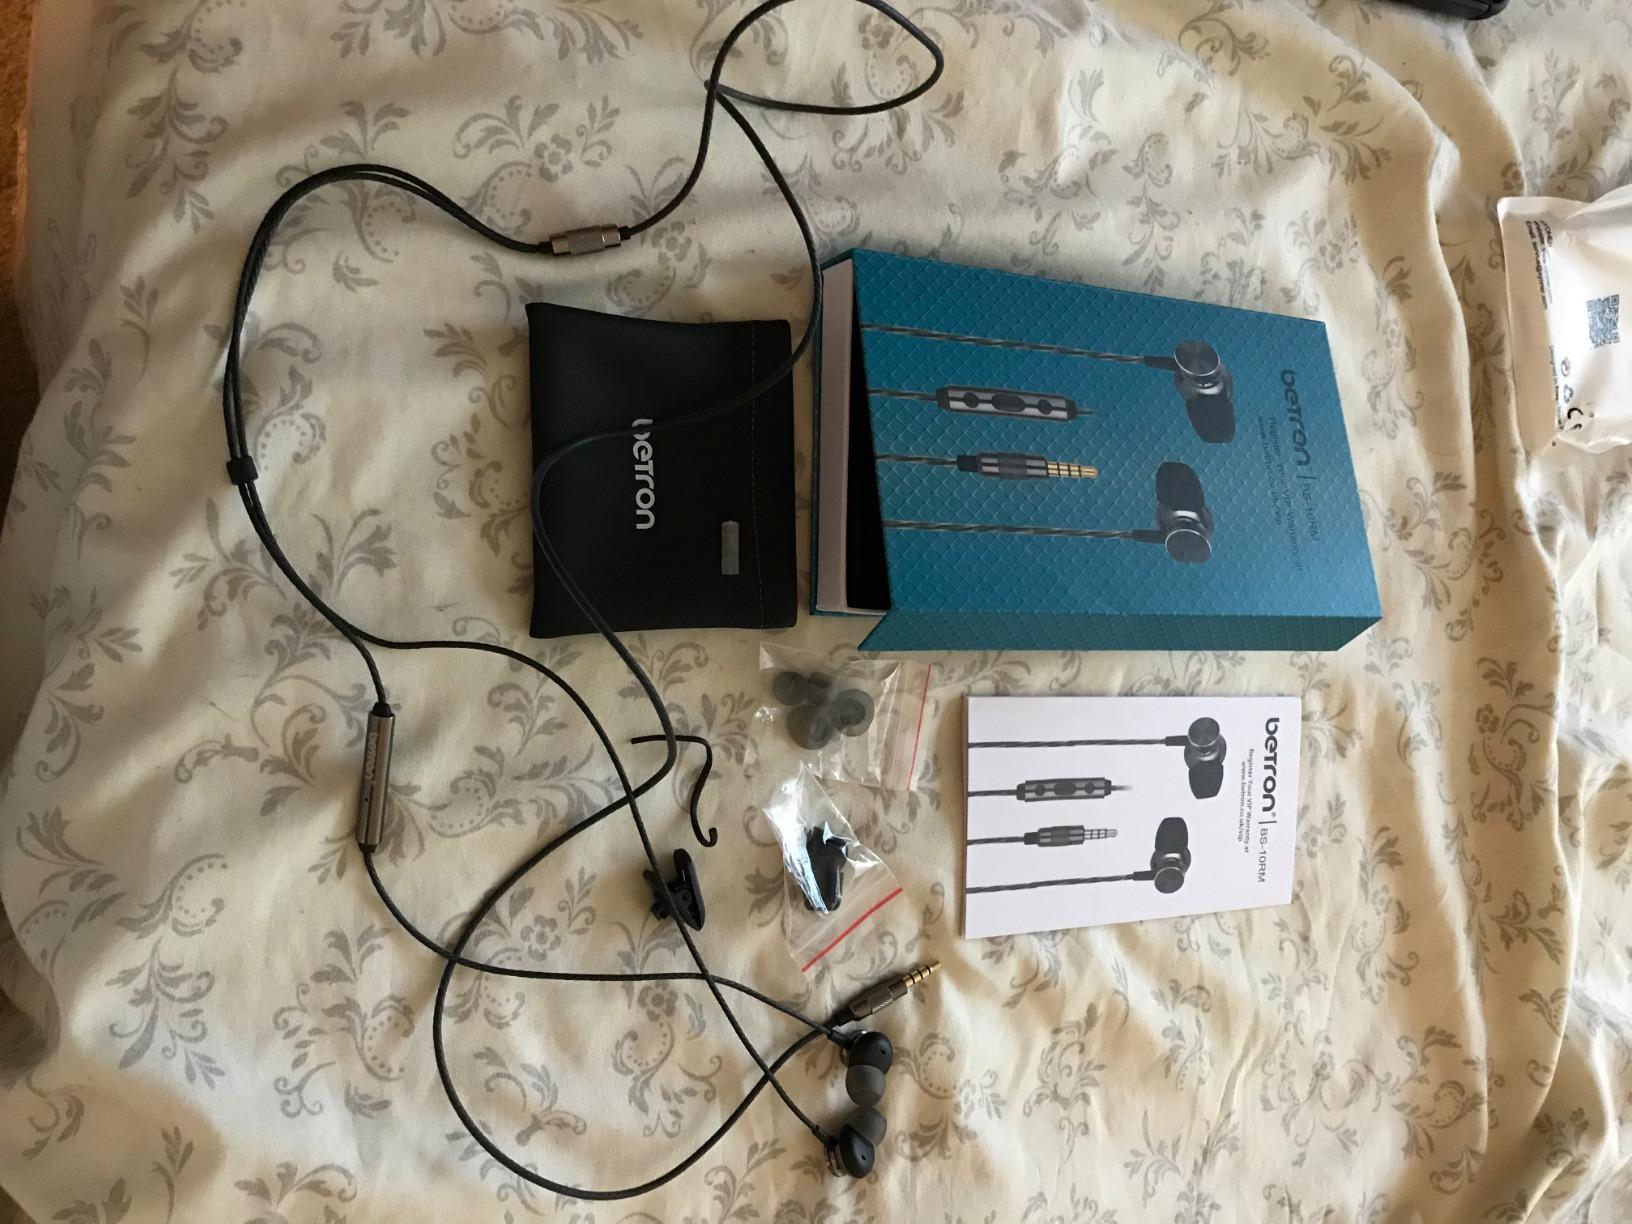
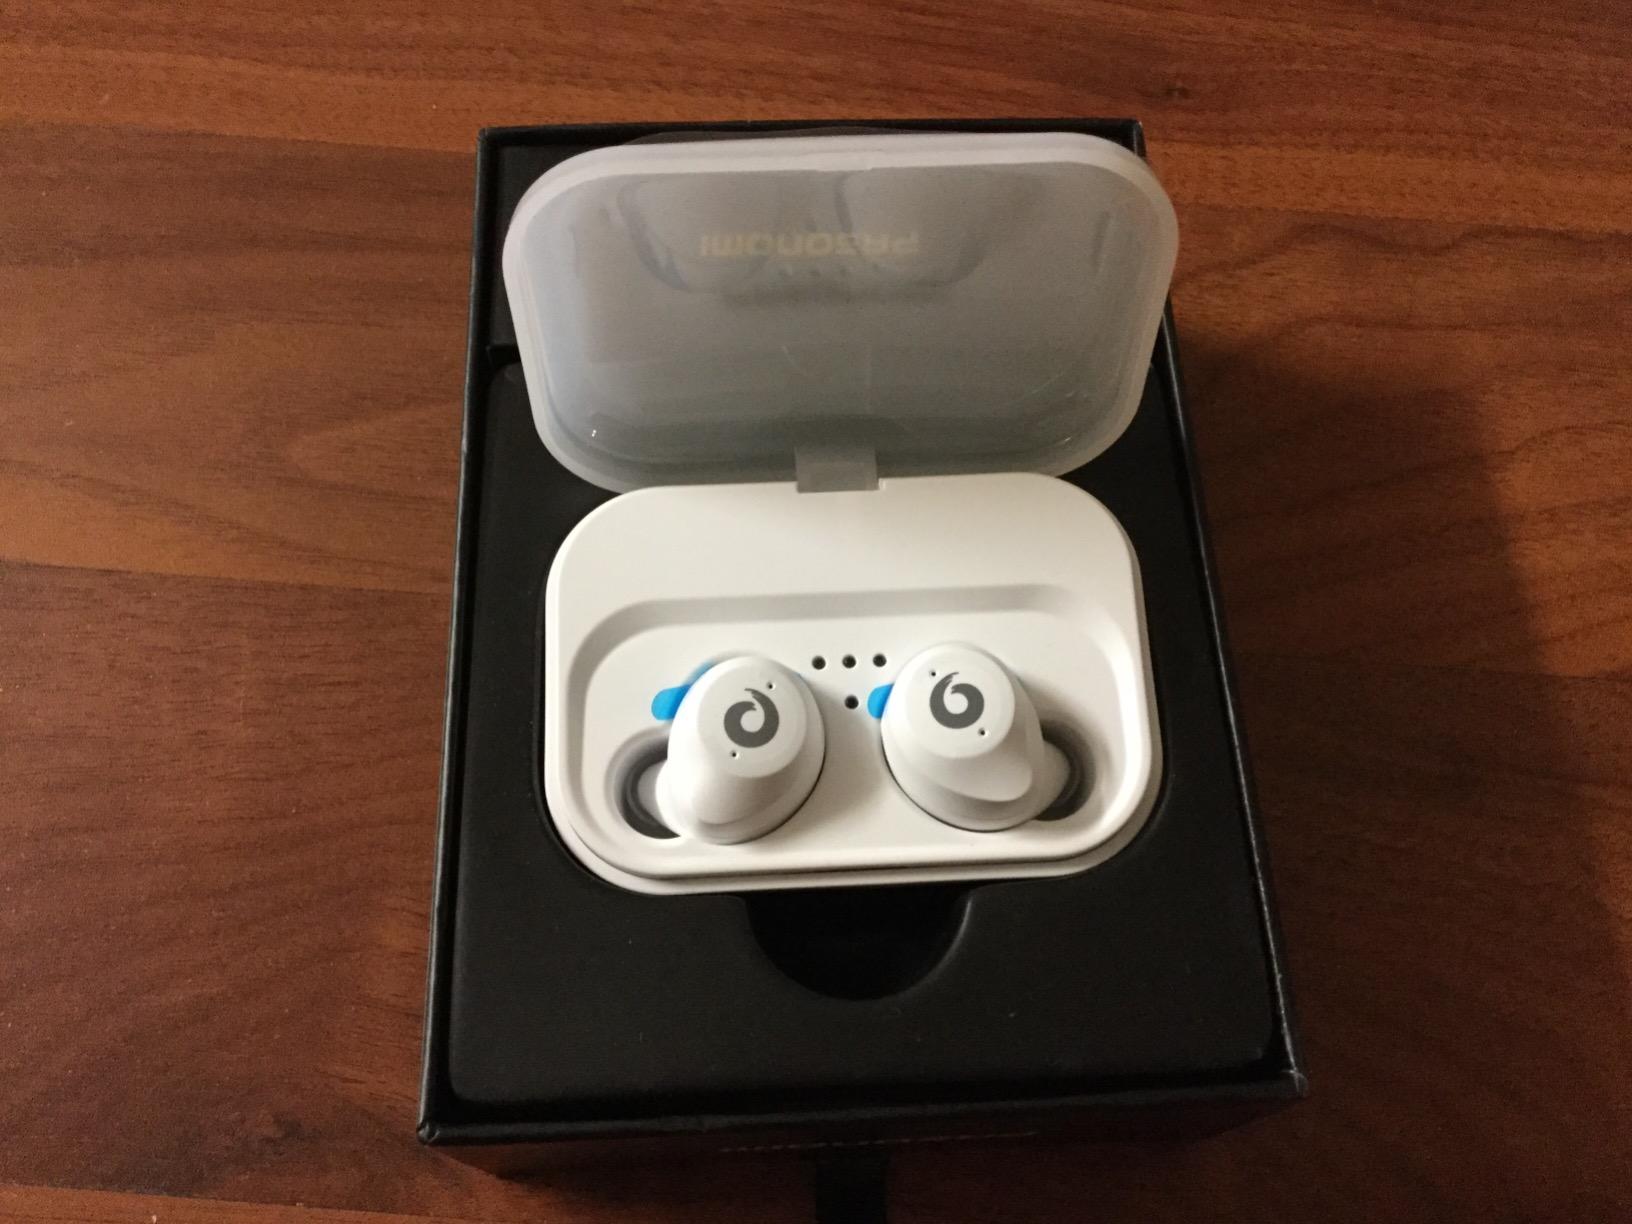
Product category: earbuds
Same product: no